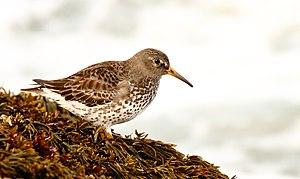
Cette liste des oiseaux au Canada provient de Bird Checklists of the World en date du mois de juillet 2018.